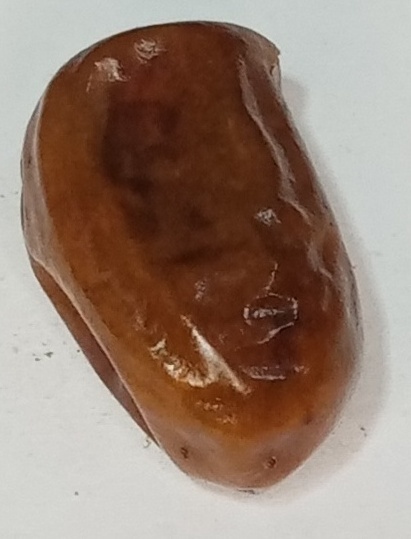
Variety: fasli-toto
Size: large
Grade: grade-1